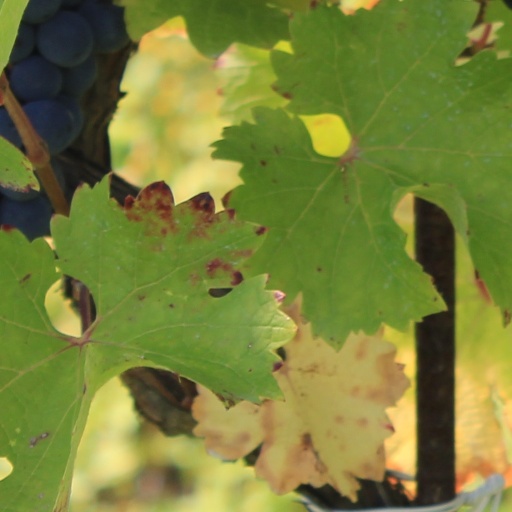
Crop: grape